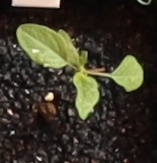
Label: Palmer Amaranth